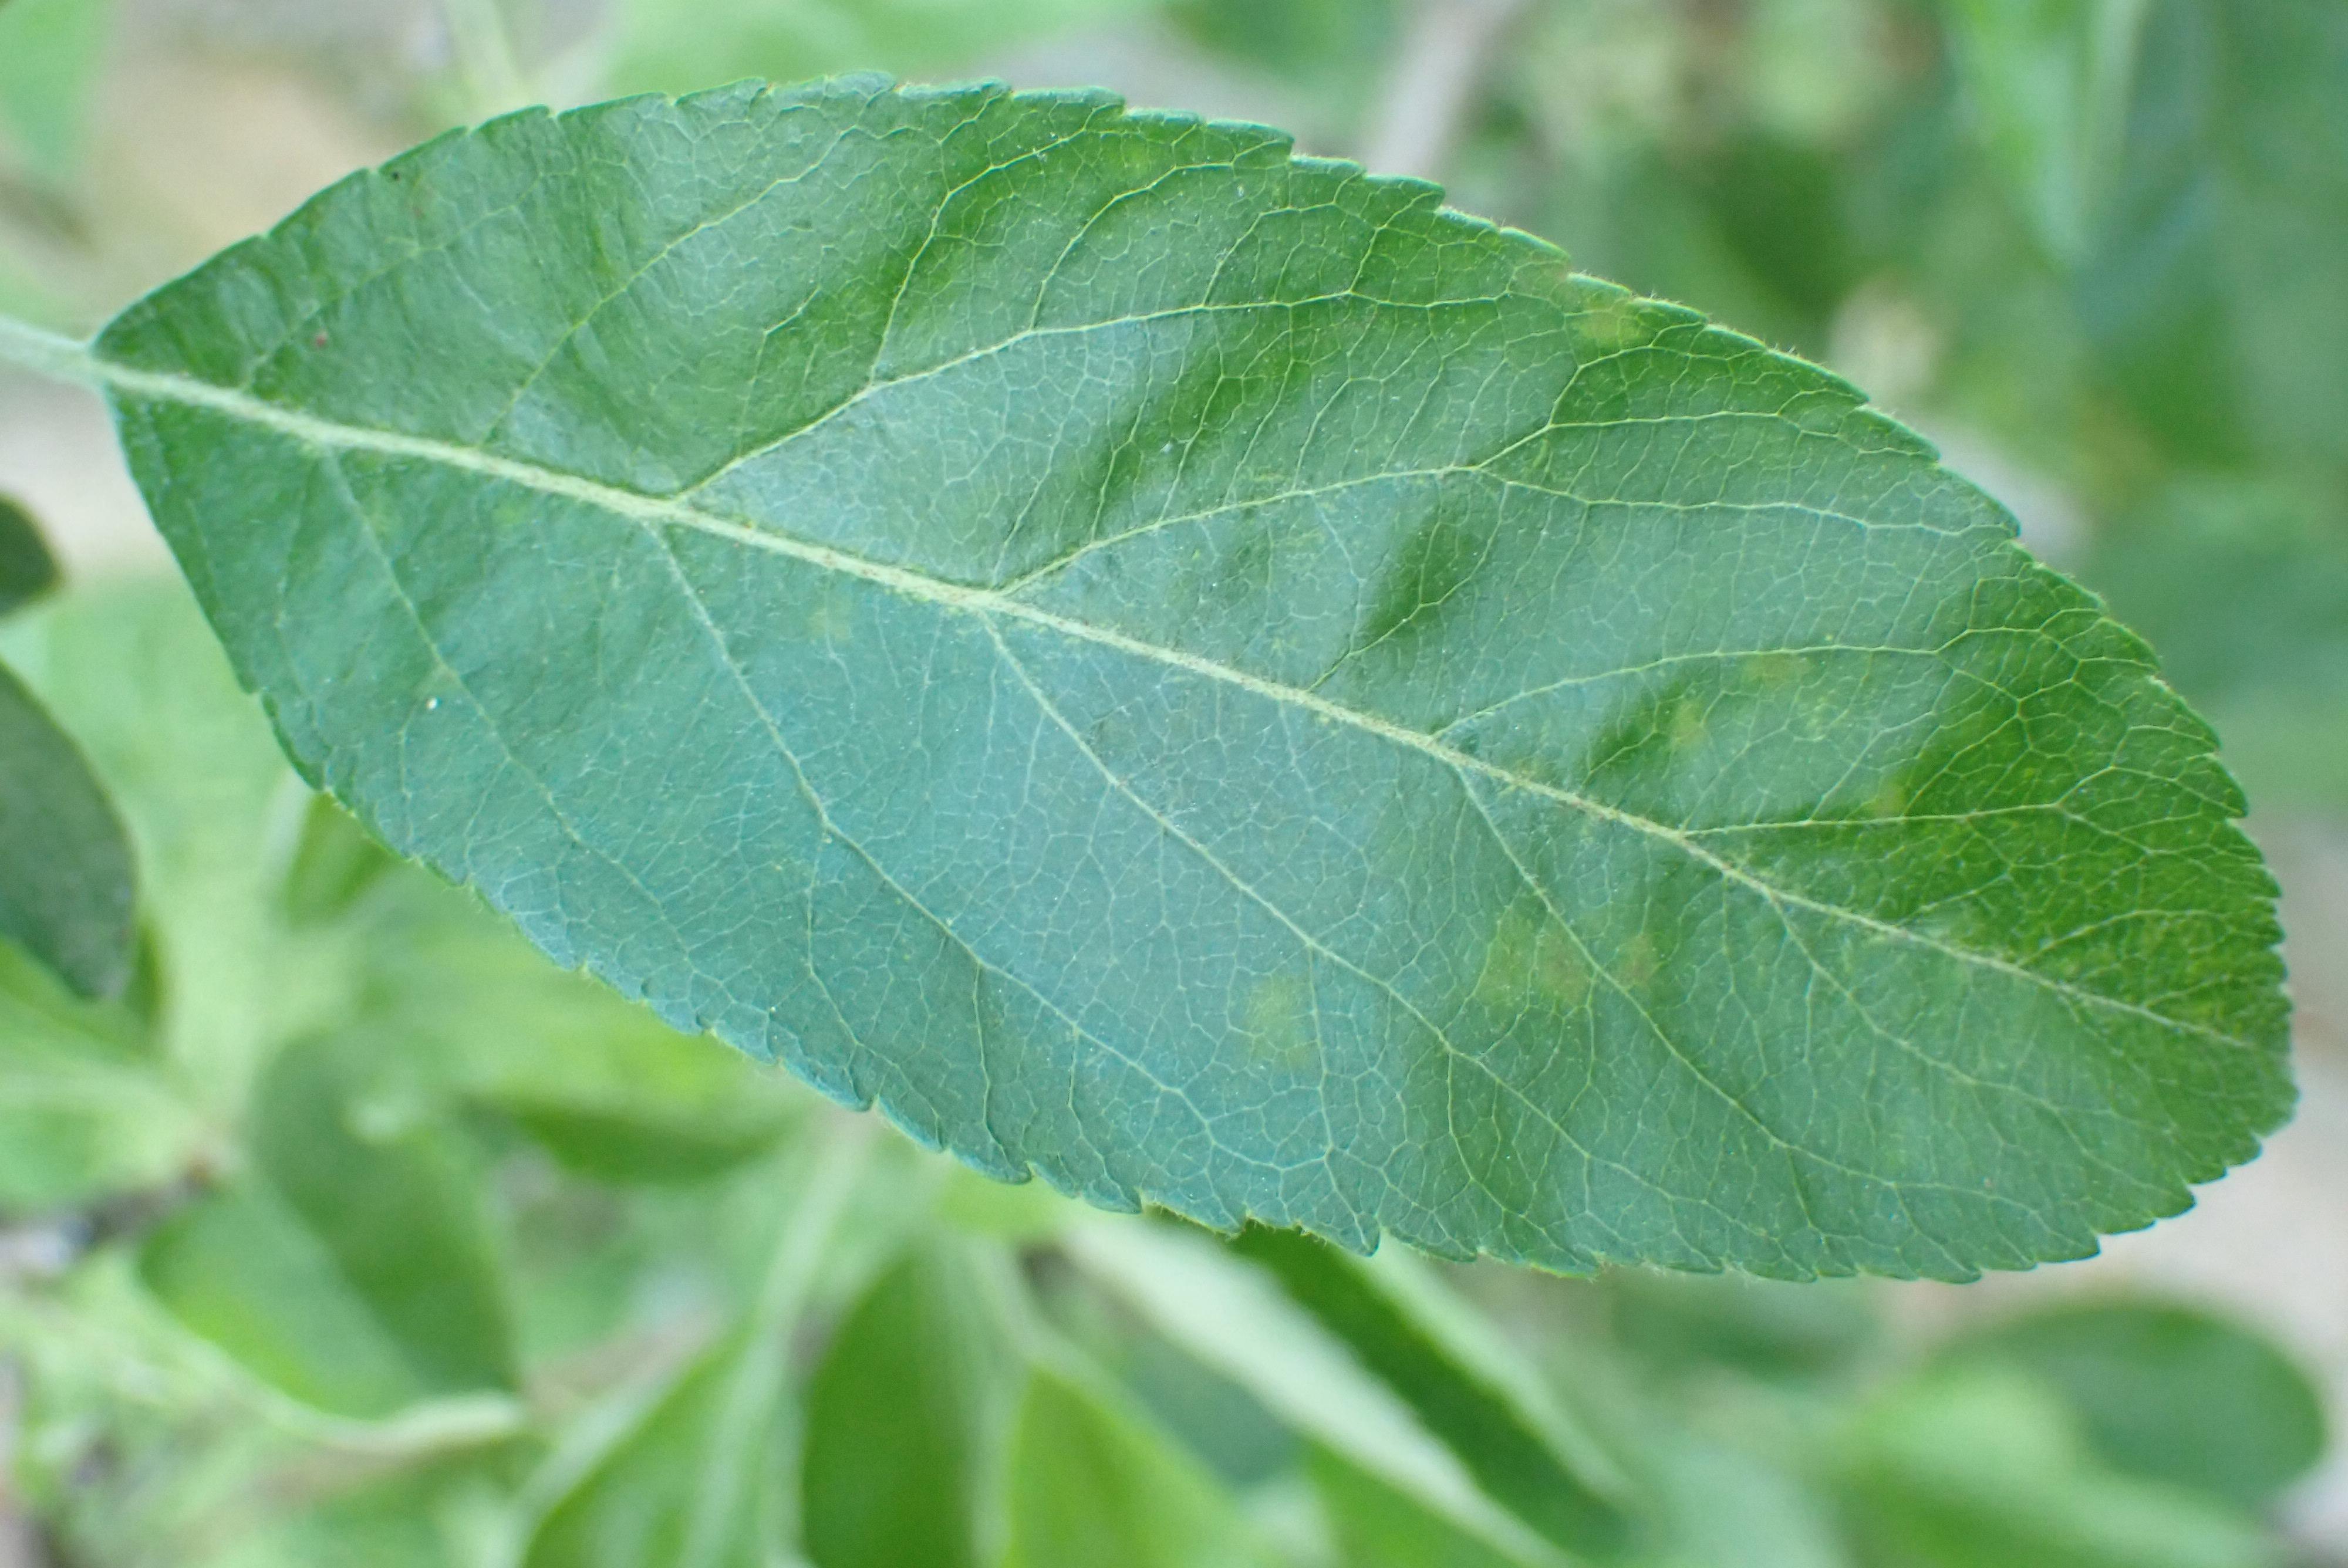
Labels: scab